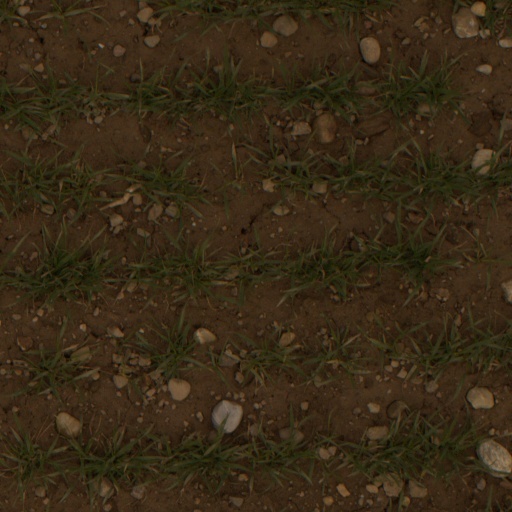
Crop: wheat